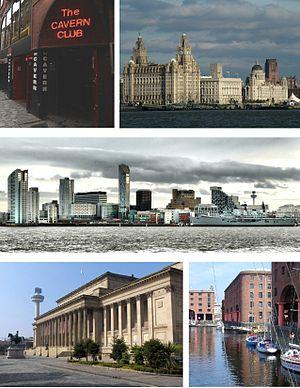
Liverpool [livœʁpul] est une cité et un district métropolitain du Merseyside dans la région de l'Angleterre du Nord-Ouest sur la rive est et nord de l'estuaire du fleuve Mersey. La ville faisait partie du comté du Lancashire jusqu'en 1974 avant la formation du comté de Merseyside.